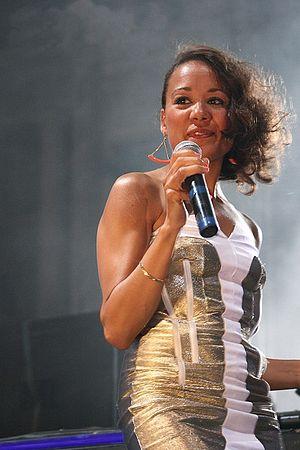
Camille Jones, née à Copenhague en 1974, est une chanteuse danoise. En France, Camille Jones s'est fait connaitre grâce à son duo avec le DJ néerlandais Fedde Le Grand pour The Creeps en 2005.